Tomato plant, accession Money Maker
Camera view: bottom (45 deg); turntable rotation: 300 degrees
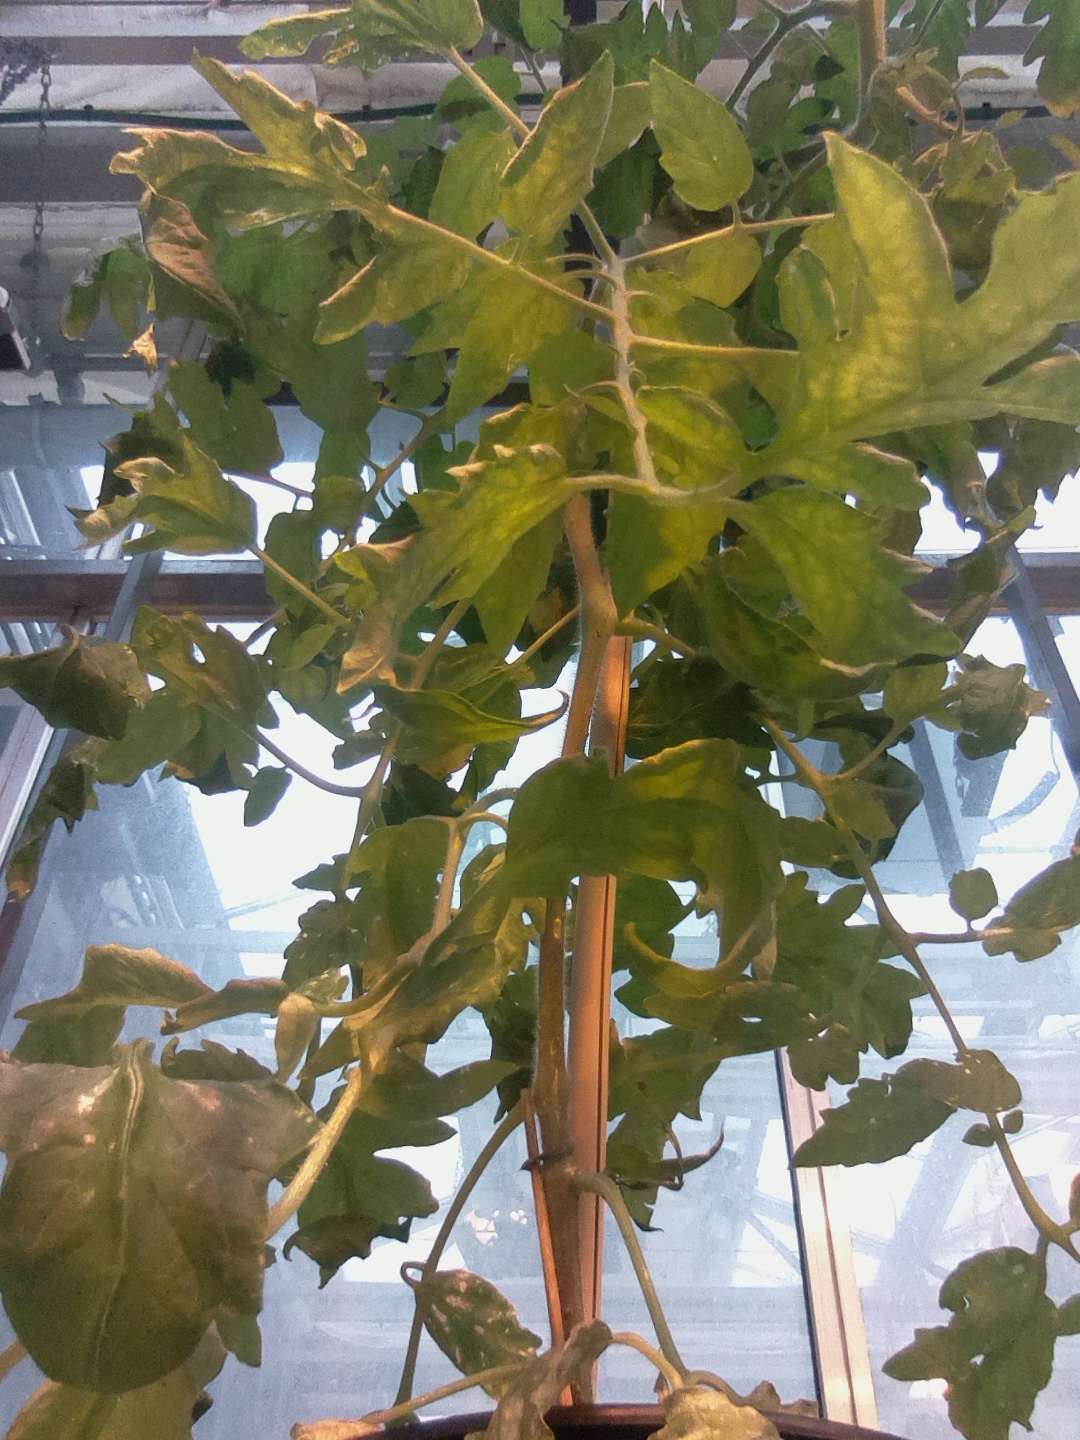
BBCH growth stage 71: 10%-20% of final fruit size